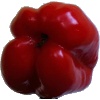
Label: Pepper Red 1